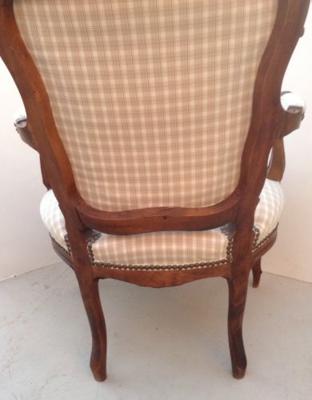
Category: chair